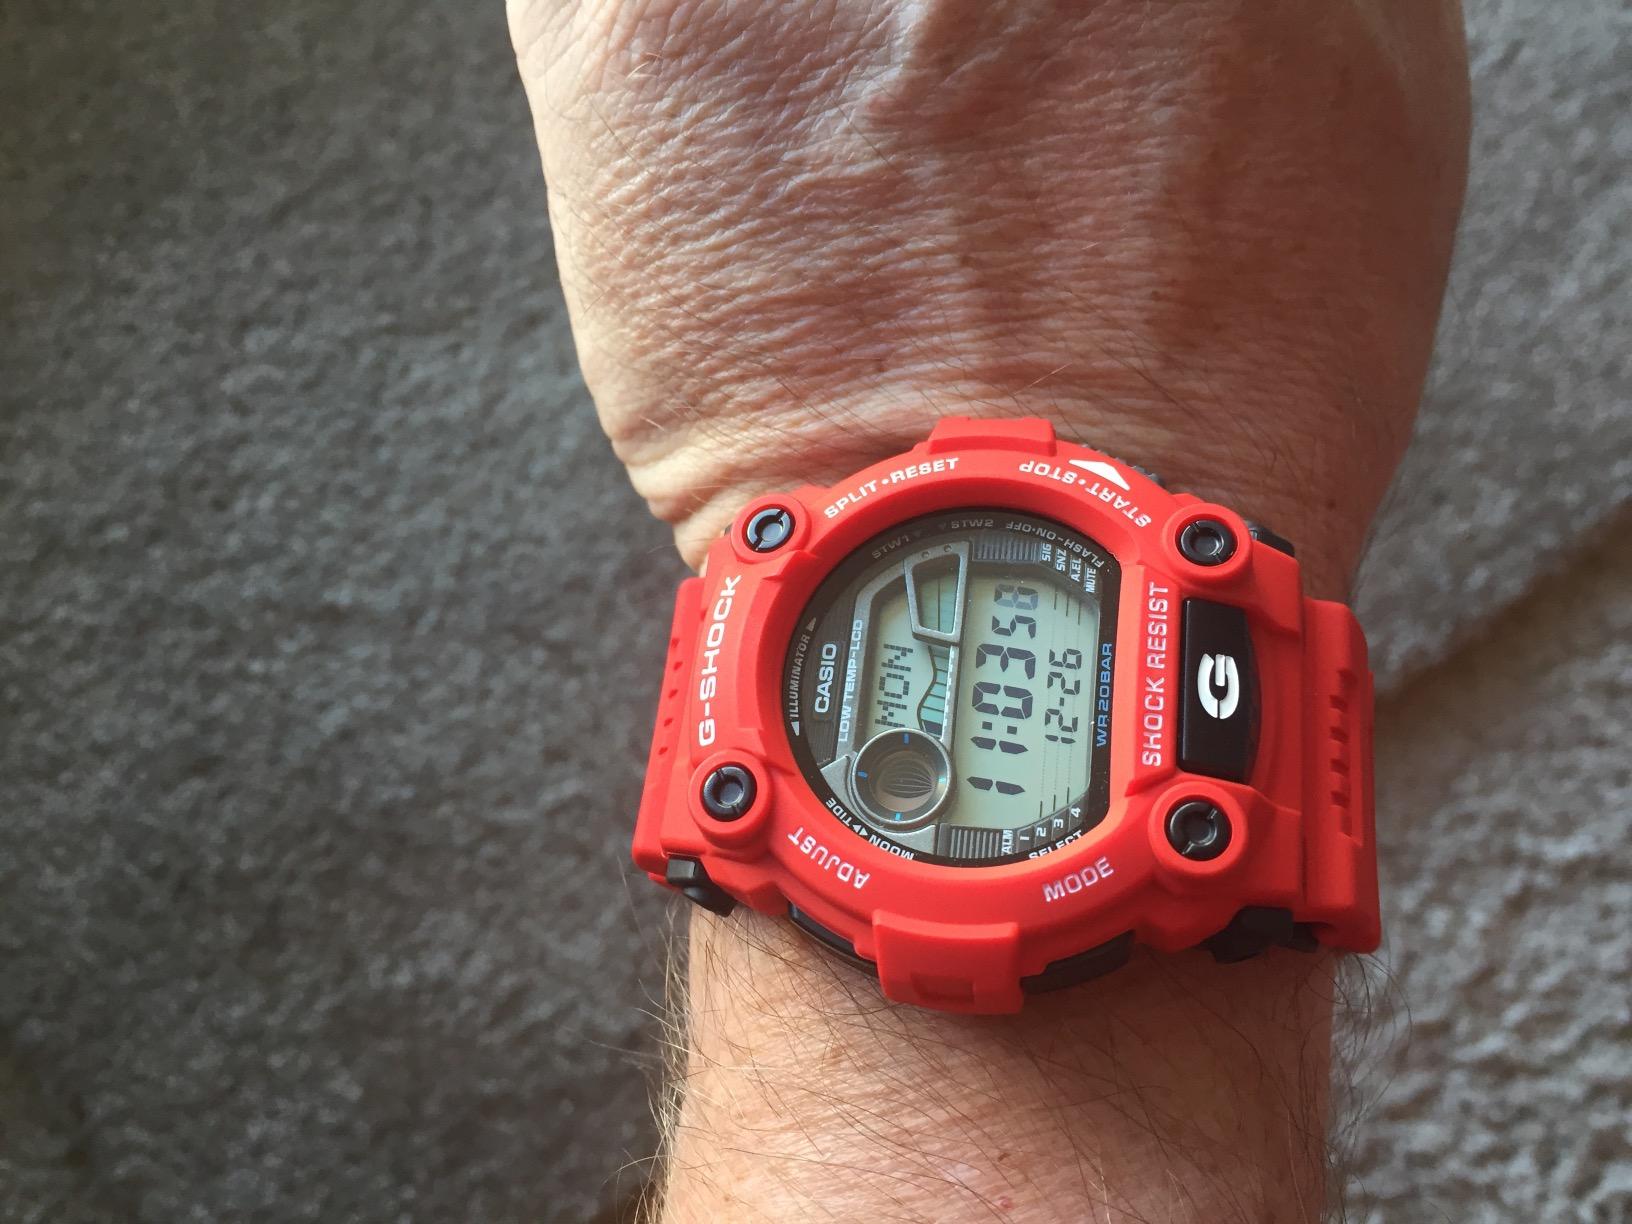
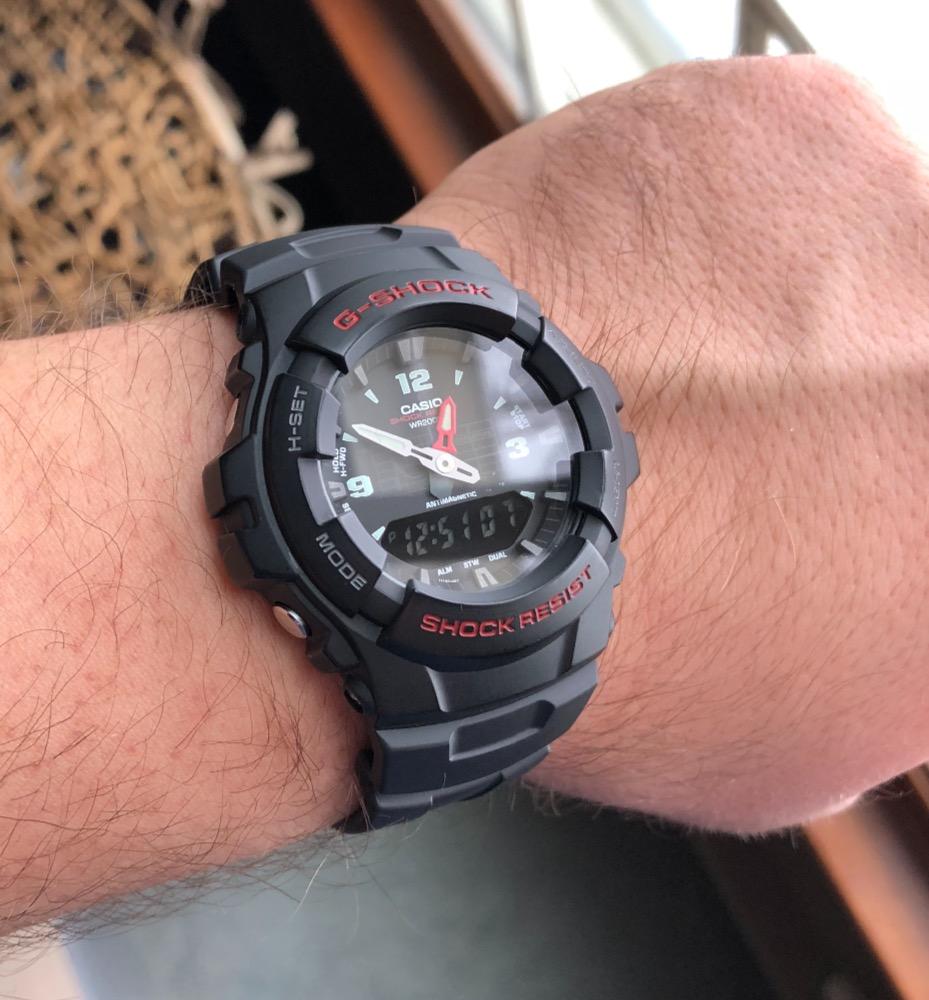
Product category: accessories_watch
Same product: no